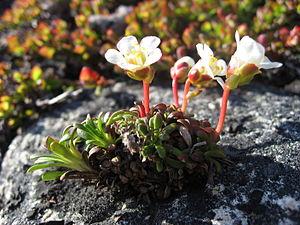
Diapensia est un genre de plantes de la famille des Diapensiaceae.
Sermilik — ou, en danois : Egede og Rothes Fjord — est un fjord situé dans le Sud-Est du Groenland. Il fait partie de la municipalité de Sermersooq. Recouvrant une surface totale de 1 103 km², Sermilik est le plus vaste fjord du Sud-Est du Groenland.
Diapensia lapponica est une espèce de plantes de la famille des Diapensiaceae.